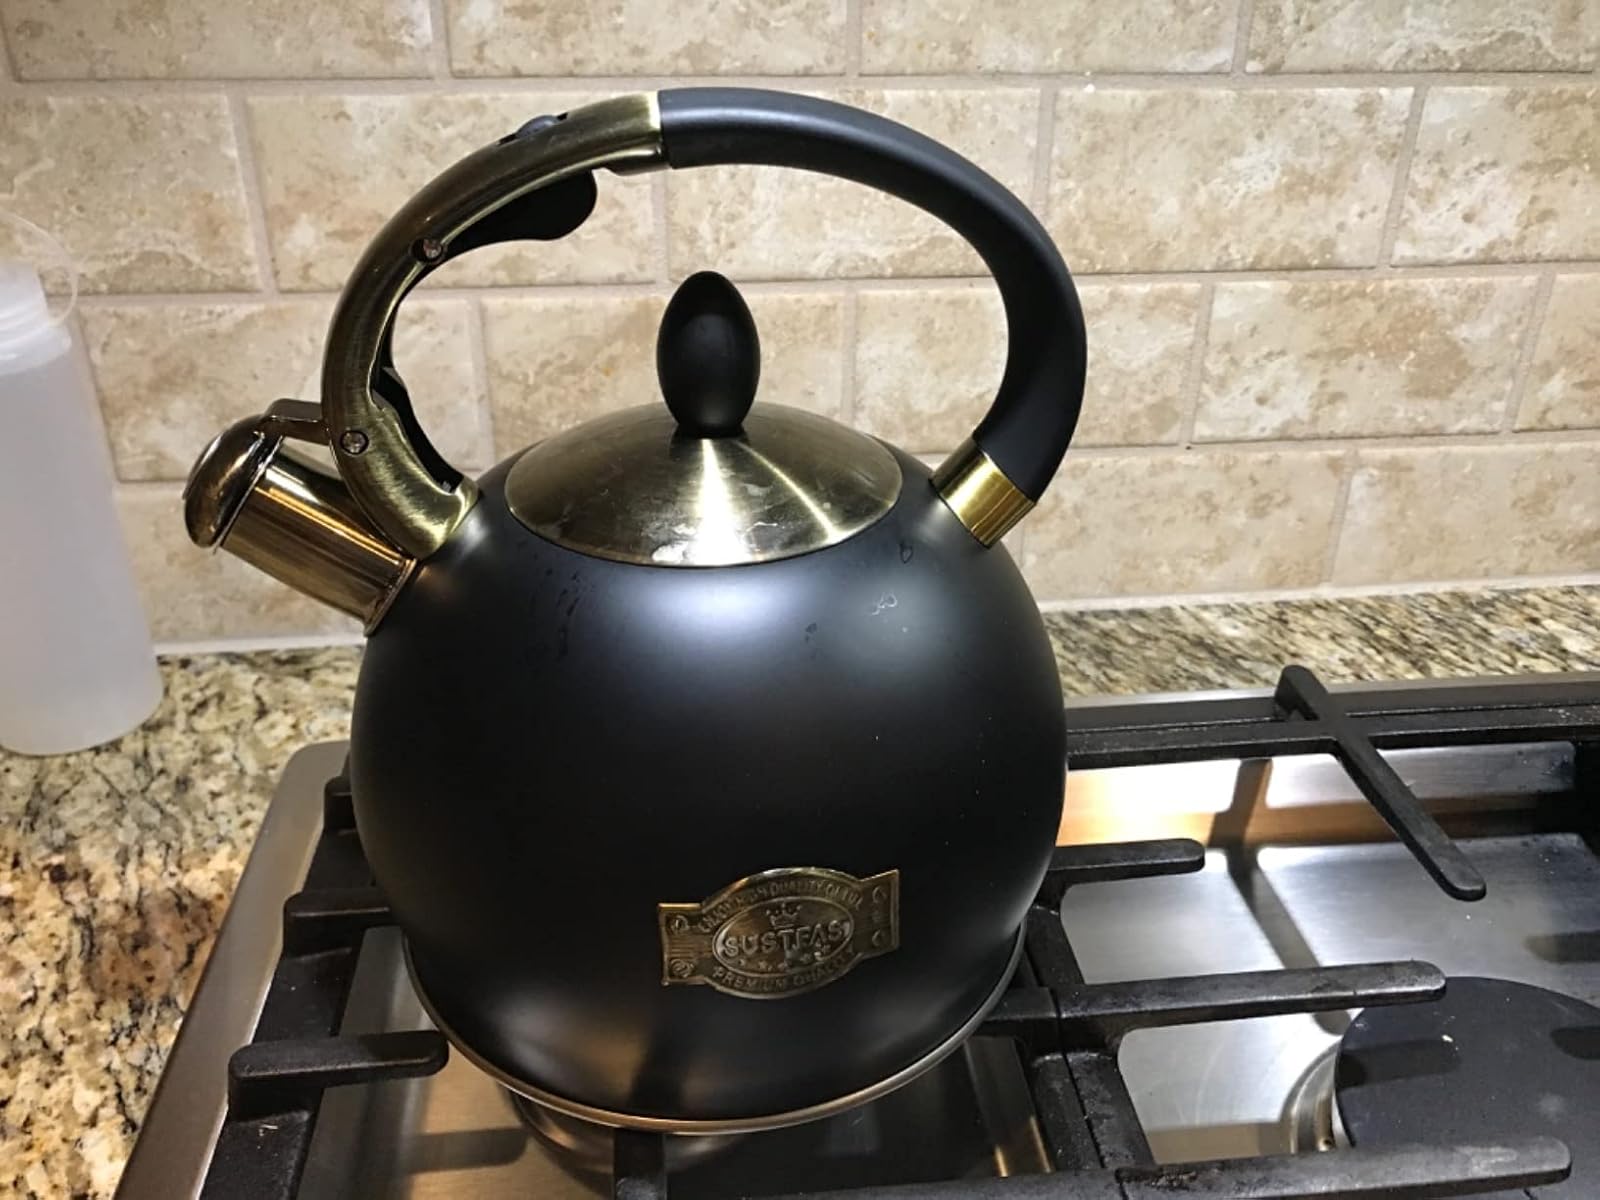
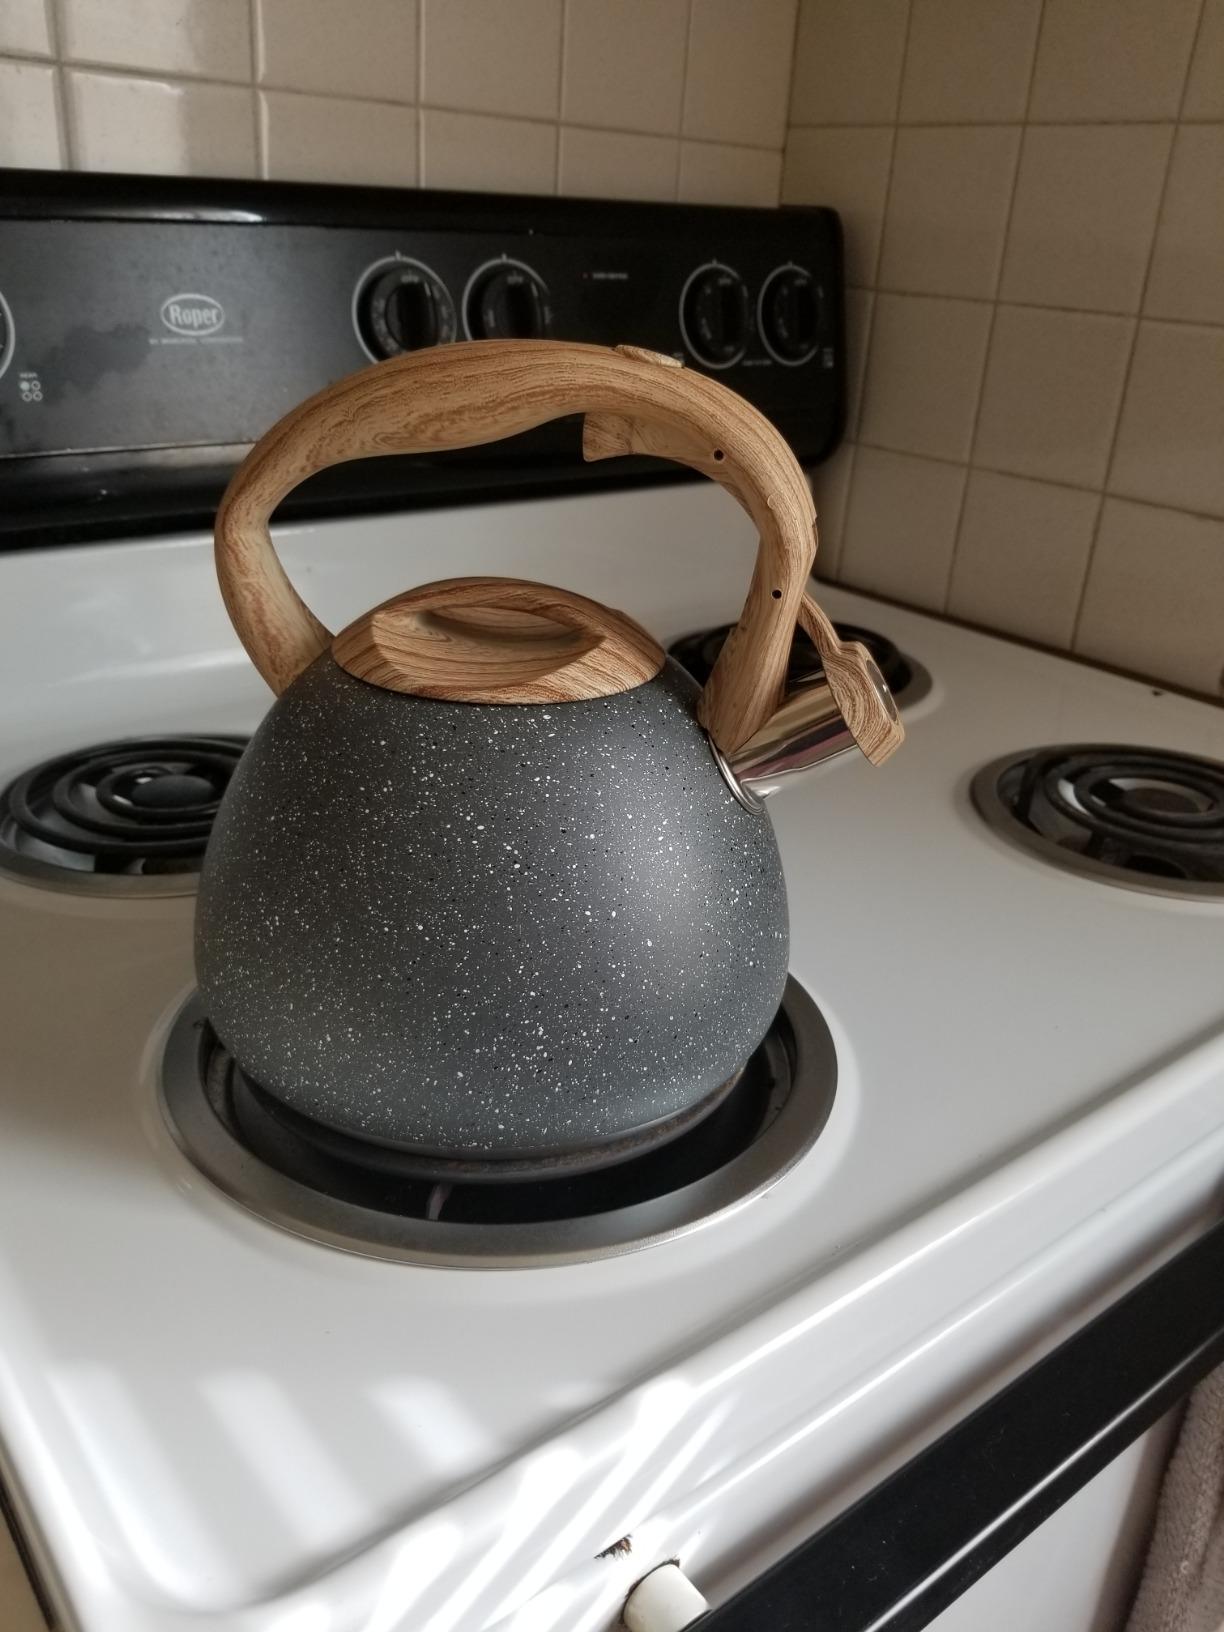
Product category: items_kettle
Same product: no